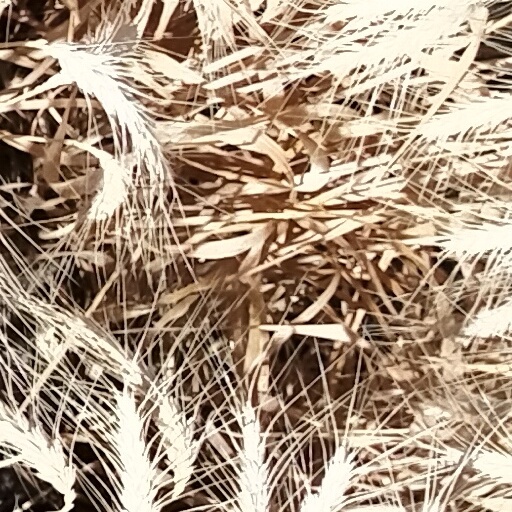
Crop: wheat